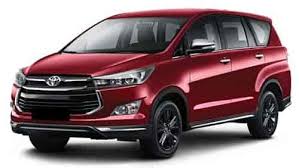
Label: noambulance